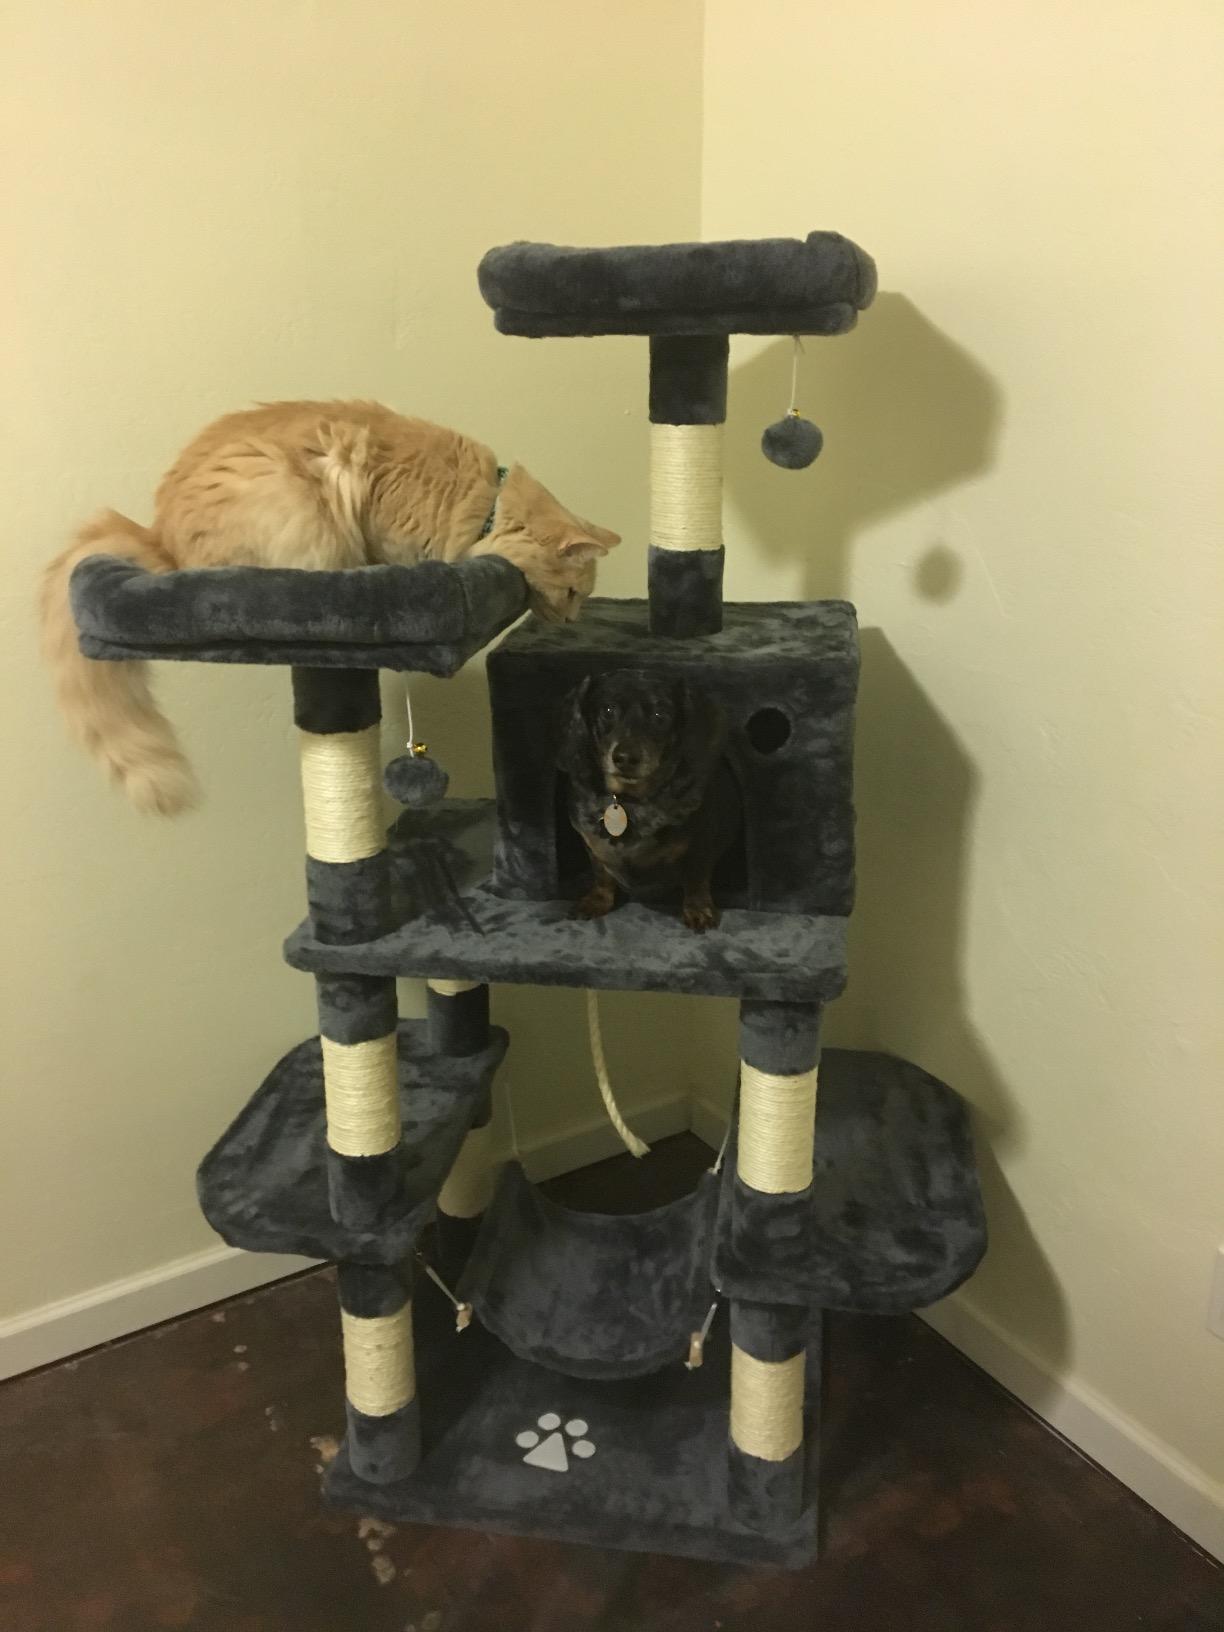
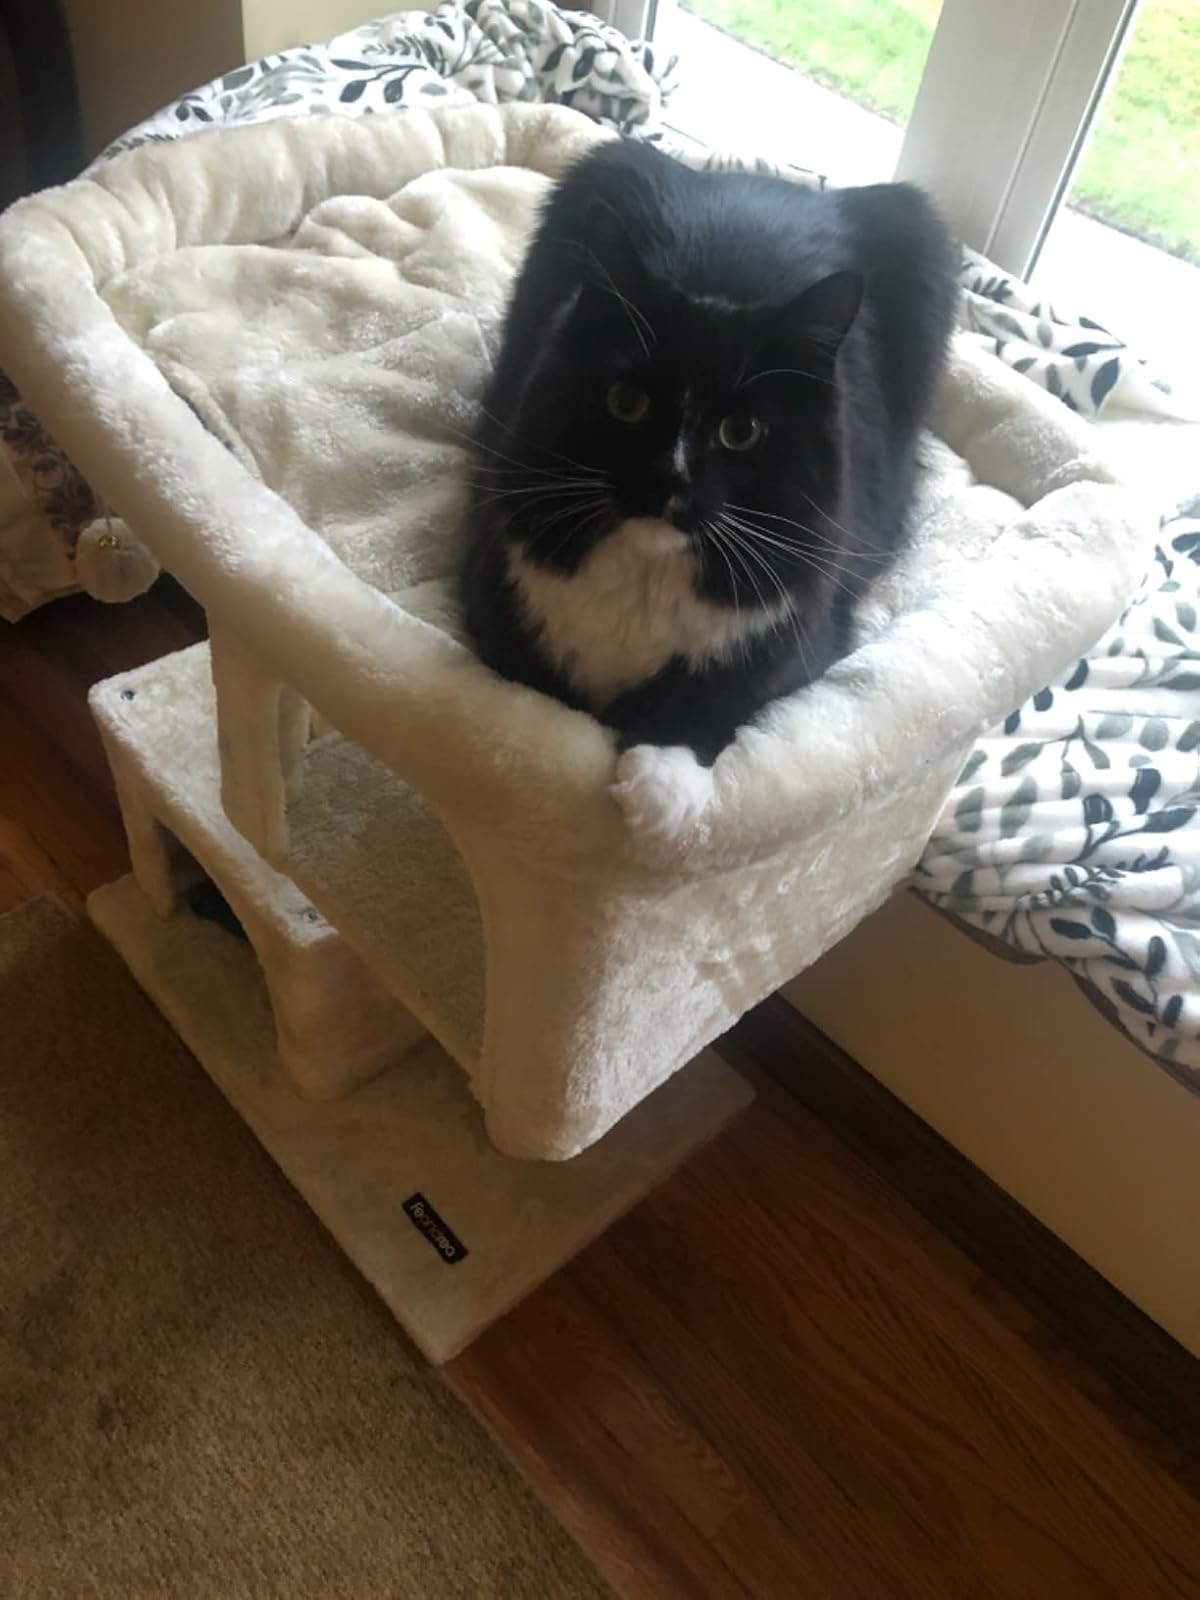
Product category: items_cat tree
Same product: no